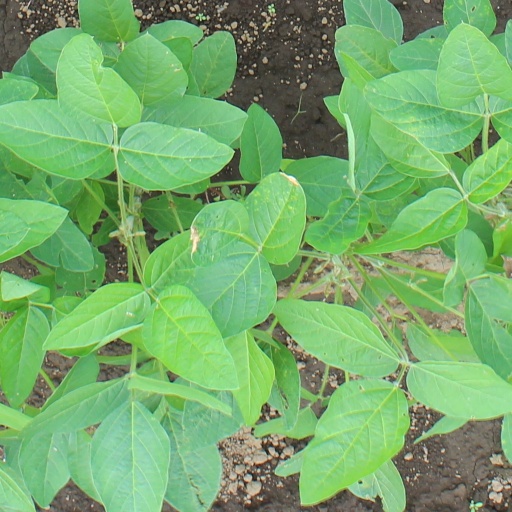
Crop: soybean